Mega Man (1990 video game)

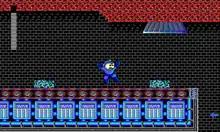
Gameplay of "Mega Man"

In "Mega Man", "Masters" Dyna Man, Sonic Man, and Volt Man can be selected. In each level, the player-character Mega Man fights enemies and obstacles before facing the level's "Robot Master" boss at the level's end.